Question: Please indicate a possible affordance area of baseball bat that can be used for holding
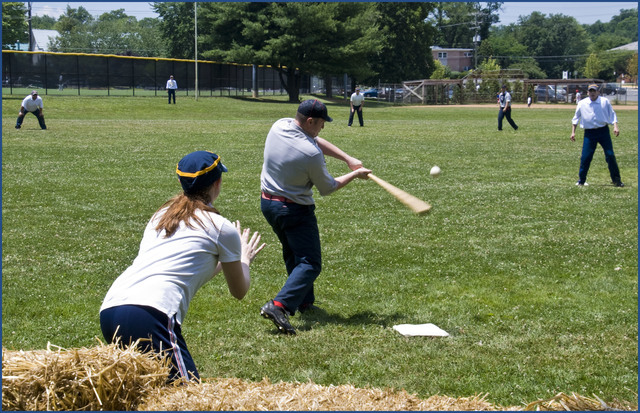
Answer: [343.5, 153.5, 376.5, 181.5]